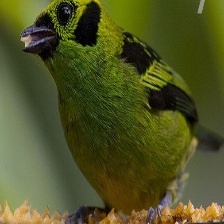
Species: EMERALD TANAGER
Scientific name: TANGARA FLORIDA